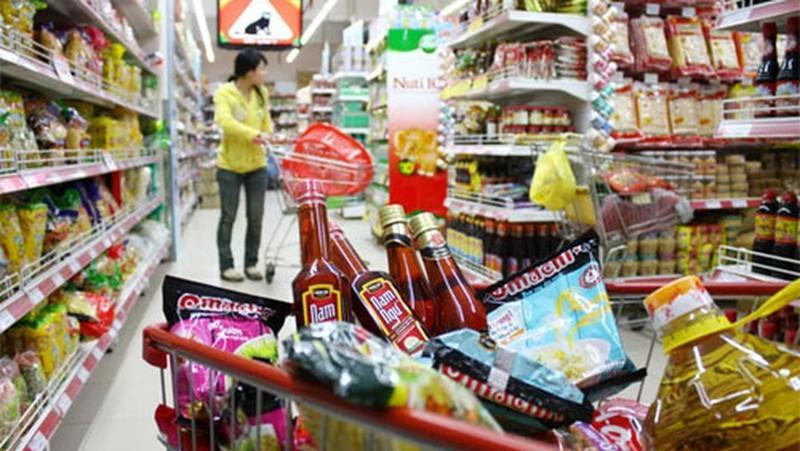
có một người phụ nữ mặc áo vàng đang di chuyển ở giữa những kệ hàng